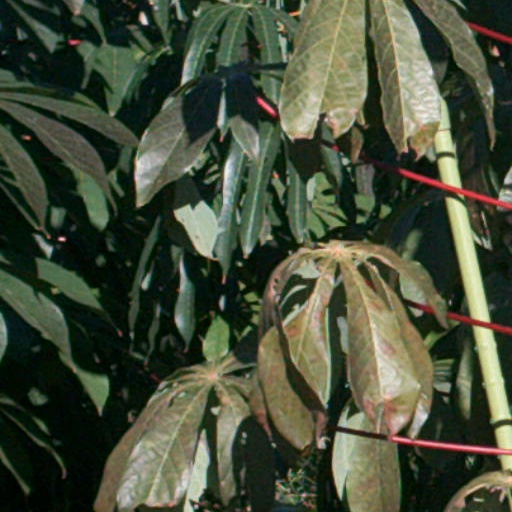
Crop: cassava